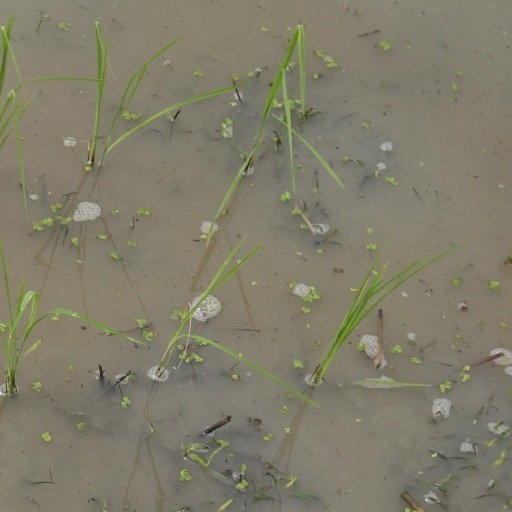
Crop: rice